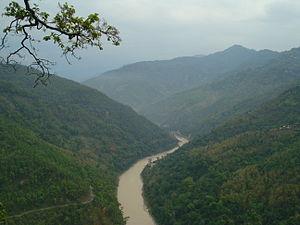
C'est une image du riviere Teesta, près de Sikkhim, en Inde.
Le district du Sikkim oriental est un district de l'État du Sikkim en Inde.